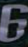
Number: 6